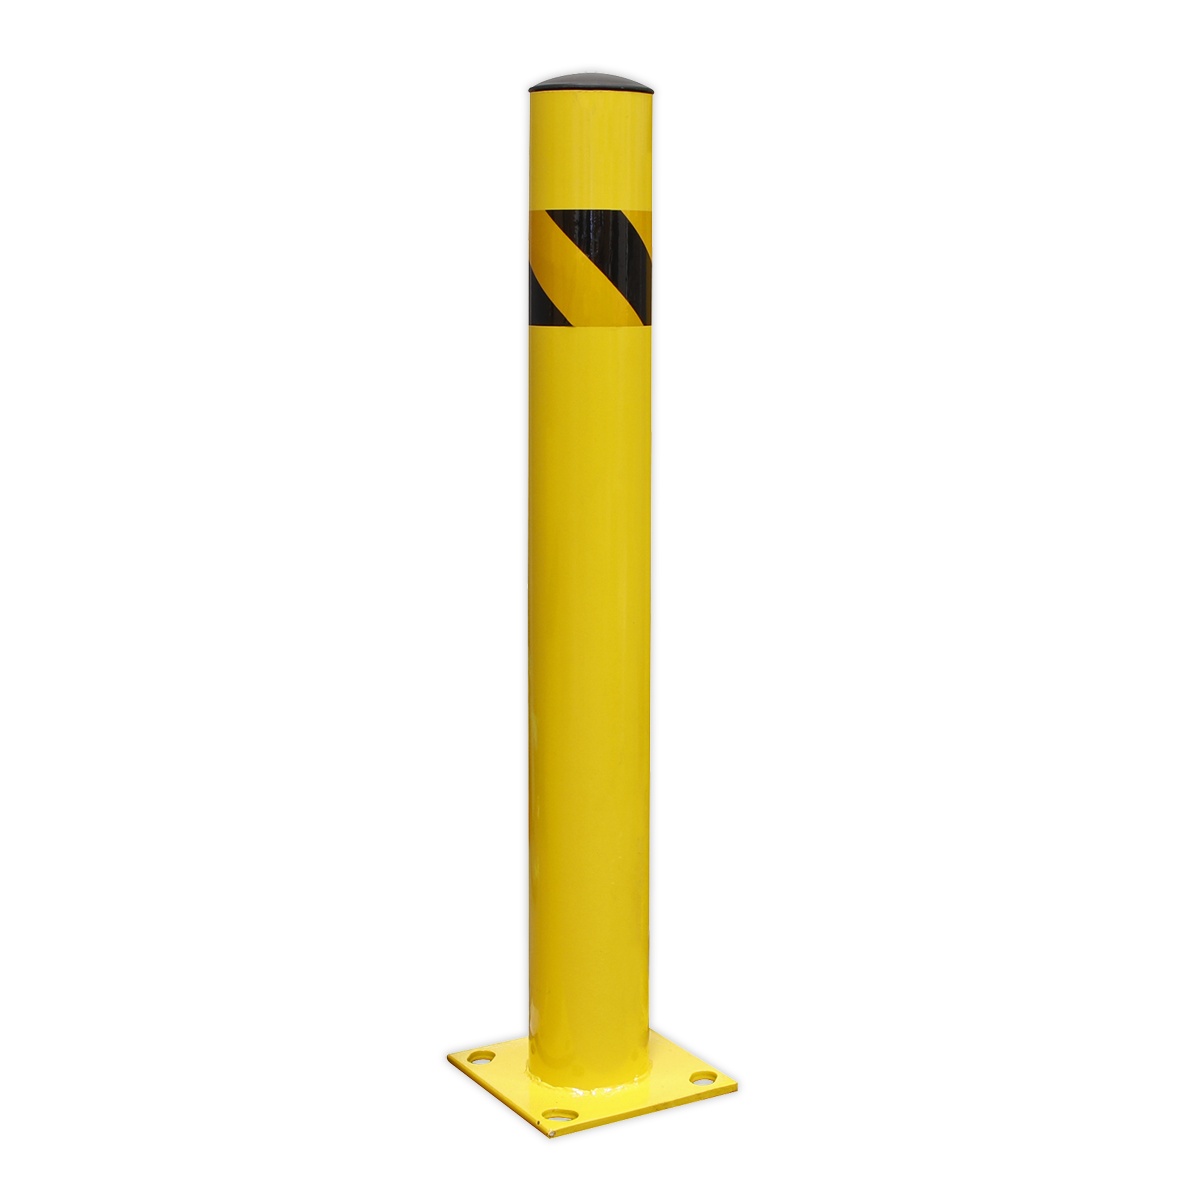
Sealey 900mm Safety Bollard BOL900
• Constructed from heavy-duty Ø110mm steel pipe. • Plastic cap can be removed and the pipe filled with cement for greater impact resistance, or left hollow to minimize collision damage to moving object. • Ideal for protecting vulnerable structures or machinery (up to 900mm high) from industrial vehicles, or just restricting access. • 200mm Square base plate has four pre-drilled Ø22mm holes for fixing to floor (fixings not included). • Powder coated yellow with reflective striped band around top for maximum visibility. • Can be installed as a removable bollard with a secure locking collar (requires Model No. RBLP and a padlock such as Model No. PL402L). • Model No. BOL900
Brand: Sealey Tool
Category: Hardware > Fencing & Barriers > Safety & Crowd Control Barriers > Parking Locks